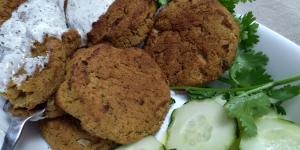
falafel al horno